Danger Trails

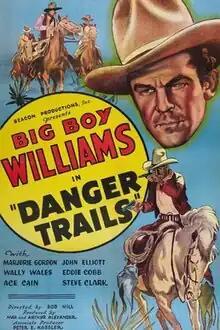

Danger Trails is a 1935 American western film directed by Robert F. Hill and starring Guinn 'Big Boy' Williams, John Elliott and Hal Taliaferro. It was made by the independent Beacon Productions.